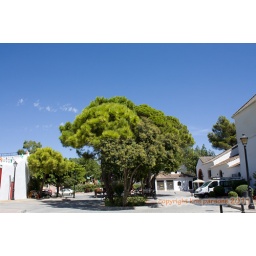
A lovely green big tree in the middle of Mijas, Spain